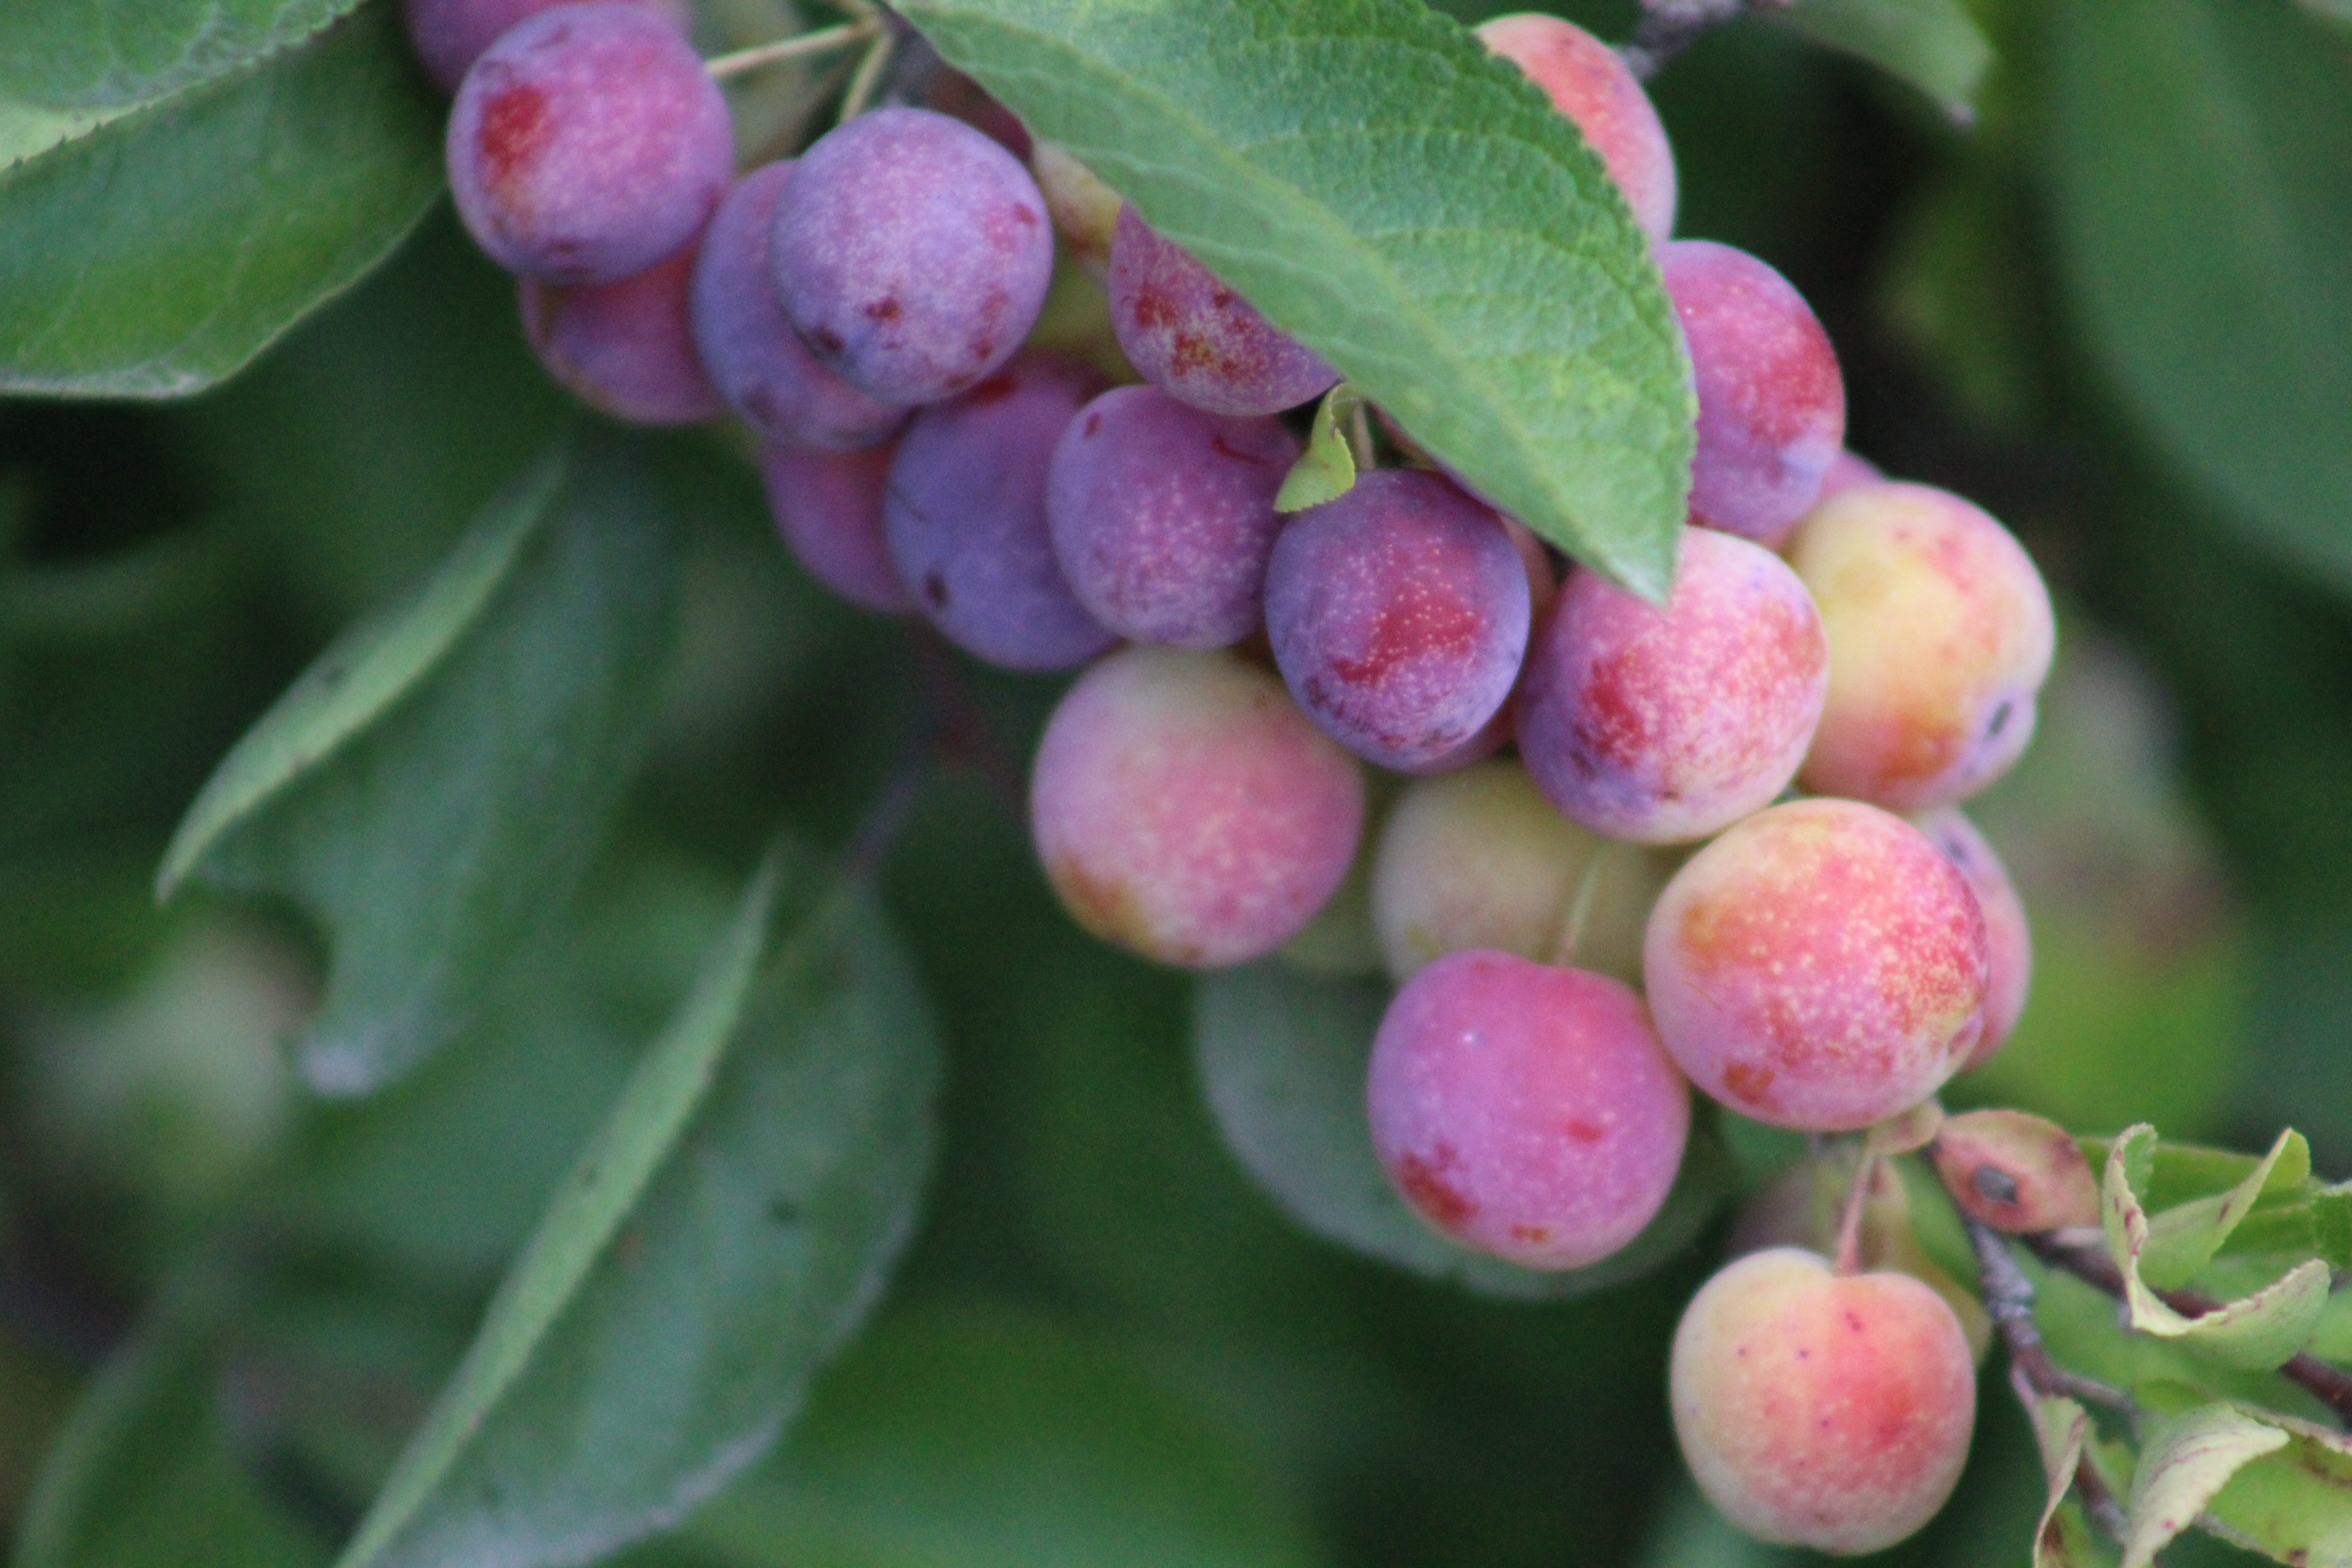
plant, fruit, berry, flower, food, produce, evergreen, shrub, flowering plant, woody plant, land plant